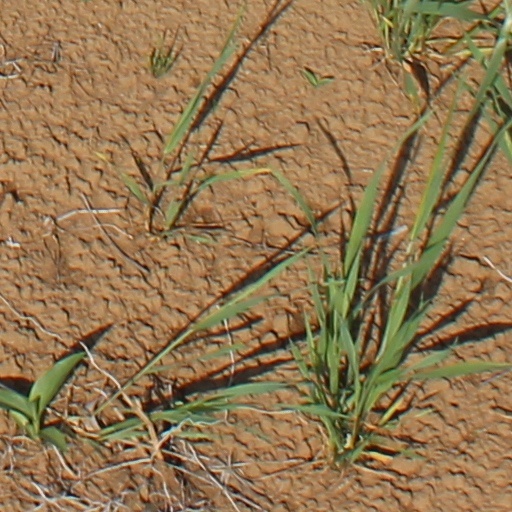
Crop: wheat